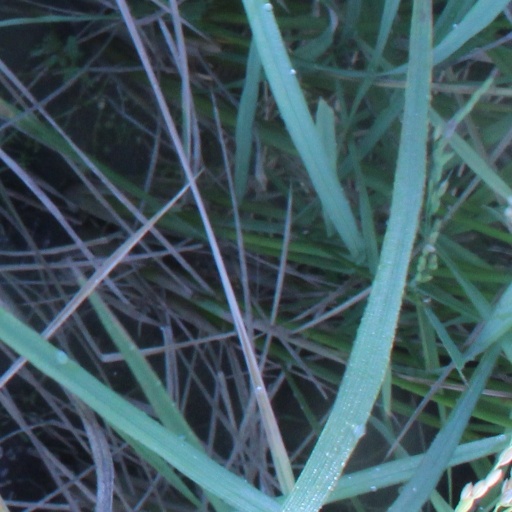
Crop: rice